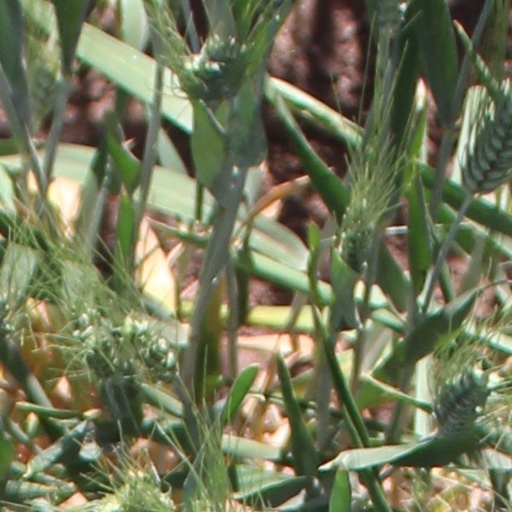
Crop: wheat